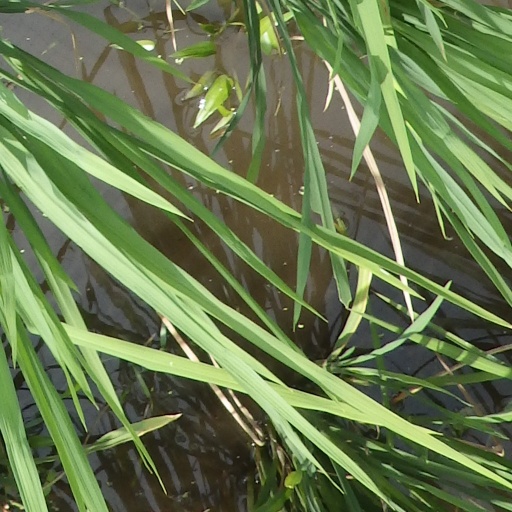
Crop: rice